Elizabeth Mitchell

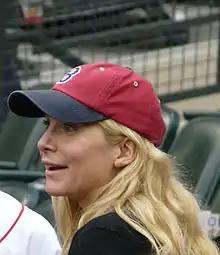
Mitchell in Seattle 2008 supporting the Boston Red Sox

Mitchell's theatre work includes six years at Dallas Theater Center and a season at Encore Theater. She had an early TV role as Dinah Lee on the soap opera "Loving" from 1994 to 1995. She co-starred in the 1998 film "Gia" and the 2000 film "Frequency".